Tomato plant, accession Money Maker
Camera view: horizontal (90 deg, fisheye); turntable rotation: 150 degrees
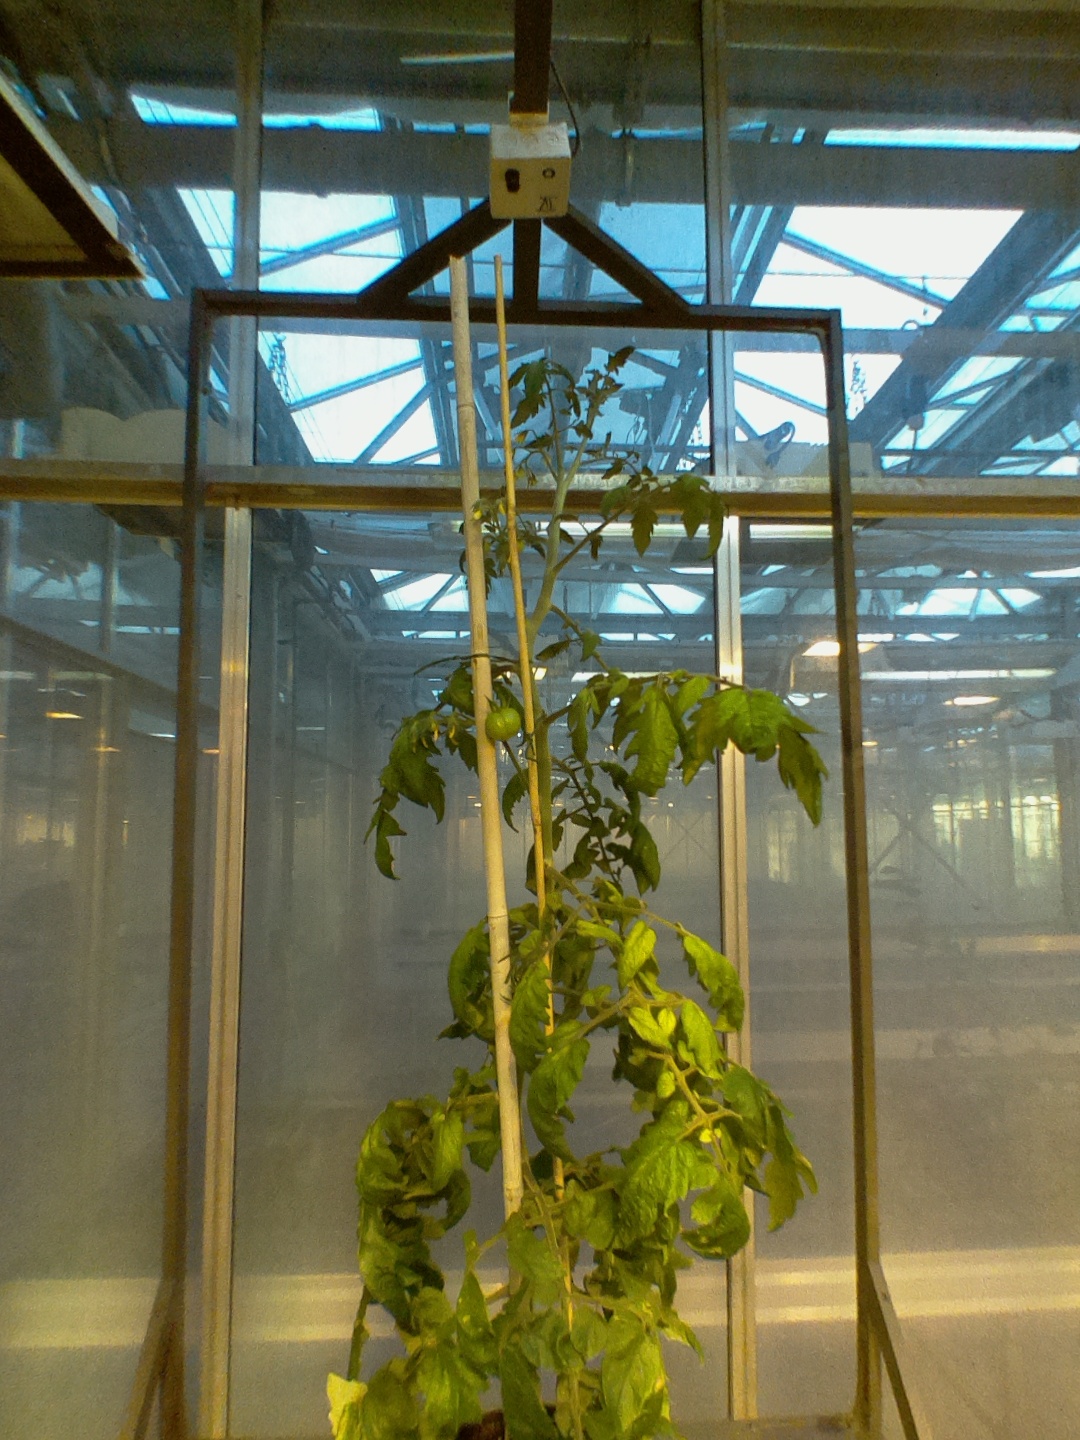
BBCH growth stage 73: 30%-40% of final fruit size